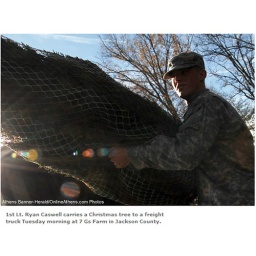
1st Lt. Ryan Caswell carries a Christmas tree to a freight truck at 7 G's Farm in Jackson County.